Arthur David-Andersen

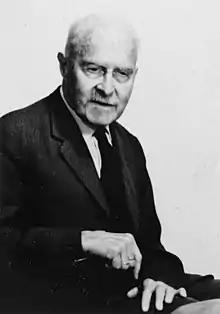

Arthur David-Andersen (21 April 1875 – 25 December 1970) was a Norwegian goldsmith.